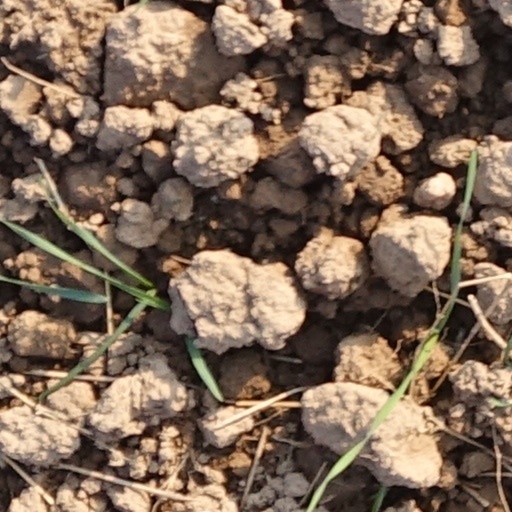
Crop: wheat